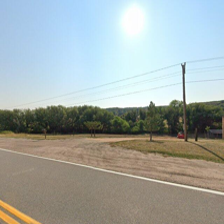
Label: streetView